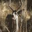
Label: deer